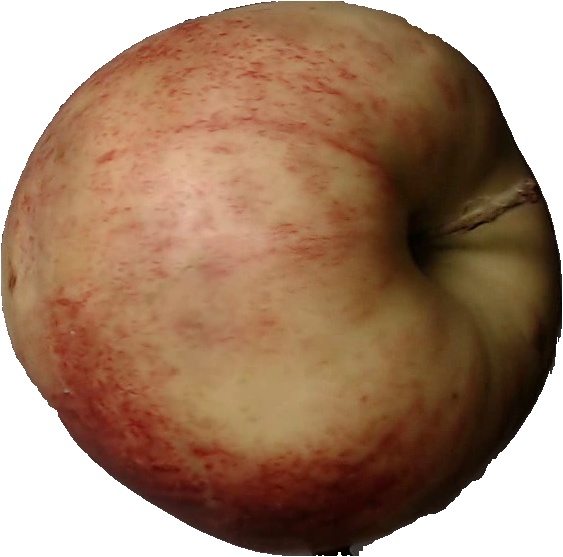
Label: apple_red_3